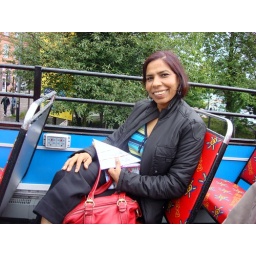
on 'hop-on-hop-off' bus roof top in Glasgow